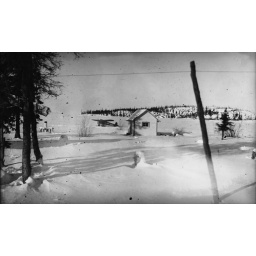
Ski plane at Fort Reliance. Planes first started flying in there in 1931.